Hacienda Cocoyoc

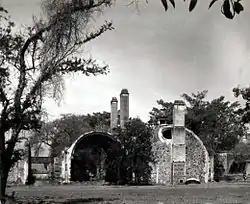
El Trapiche.

La Hacienda de San José Cocoyoc was basically dedicated to the cultivation and processing of sugar cane, to get the grain of sugar would be sold both domestically and internationally.